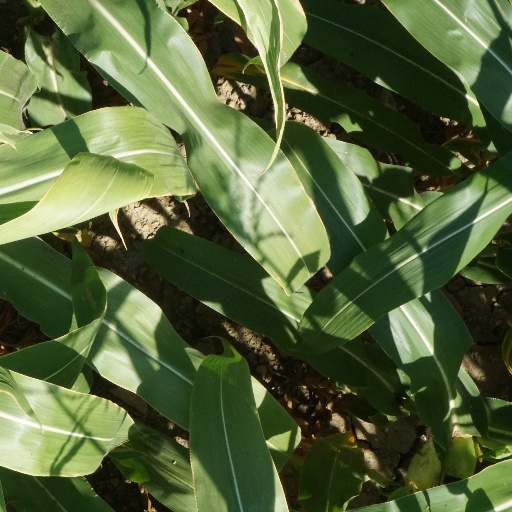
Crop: maize; corn